Tórshavn

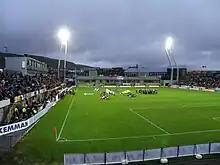
Tórsvøllur, the home stadium of the Faroe Islands national football team

Tórshavn features a subpolar oceanic climate ("Cfc"), with strong moderation from the Atlantic Ocean's Norwegian Current. In winter, Tórshavn tends to be under direct influence of the Icelandic Low, which usually brings overcast and stormy weather to the Faroe Islands. Because of its cloudiness and the ice-free water surrounding Tórshavn, its winter temperatures are exceptionally mild for such a northerly location, with winter daytime temperatures usually oscillating around . However, summer temperatures are much lower than those found in Scandinavia on similar latitudes, and barely exceed daily highs in the warmest month. The moderation also causes the extremes amplitude to be very low: in the period from 1961 to 2021, there was a mere difference between the absolute warmest and coldest temperatures. Temperatures below freezing may occur in any non-summer month, but even in winter, the average daily lows stay well above .